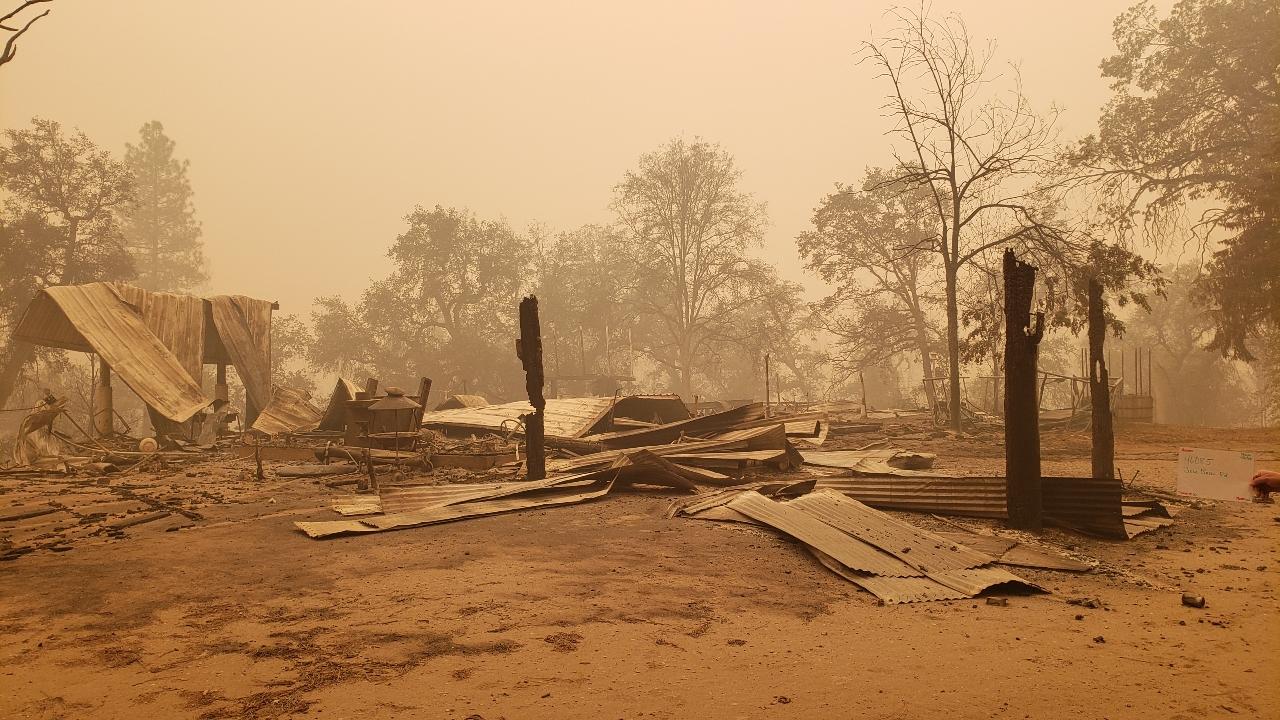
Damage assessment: destroyed